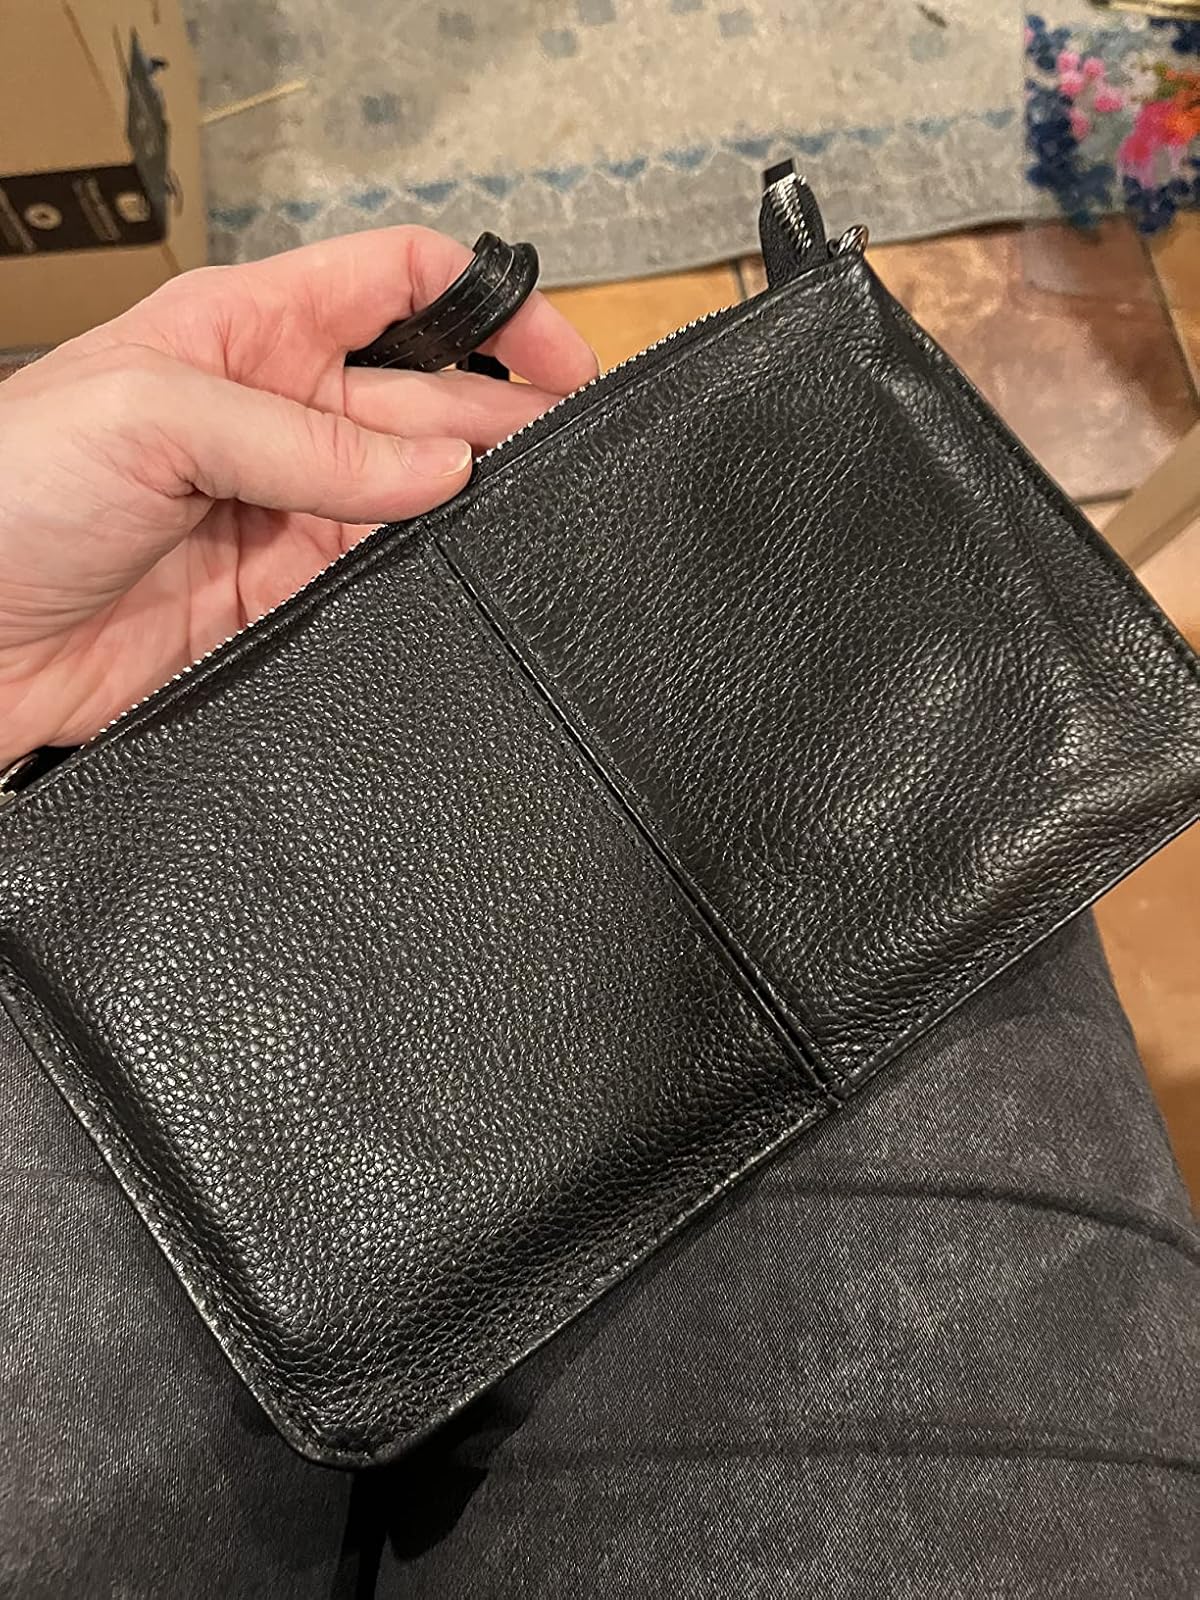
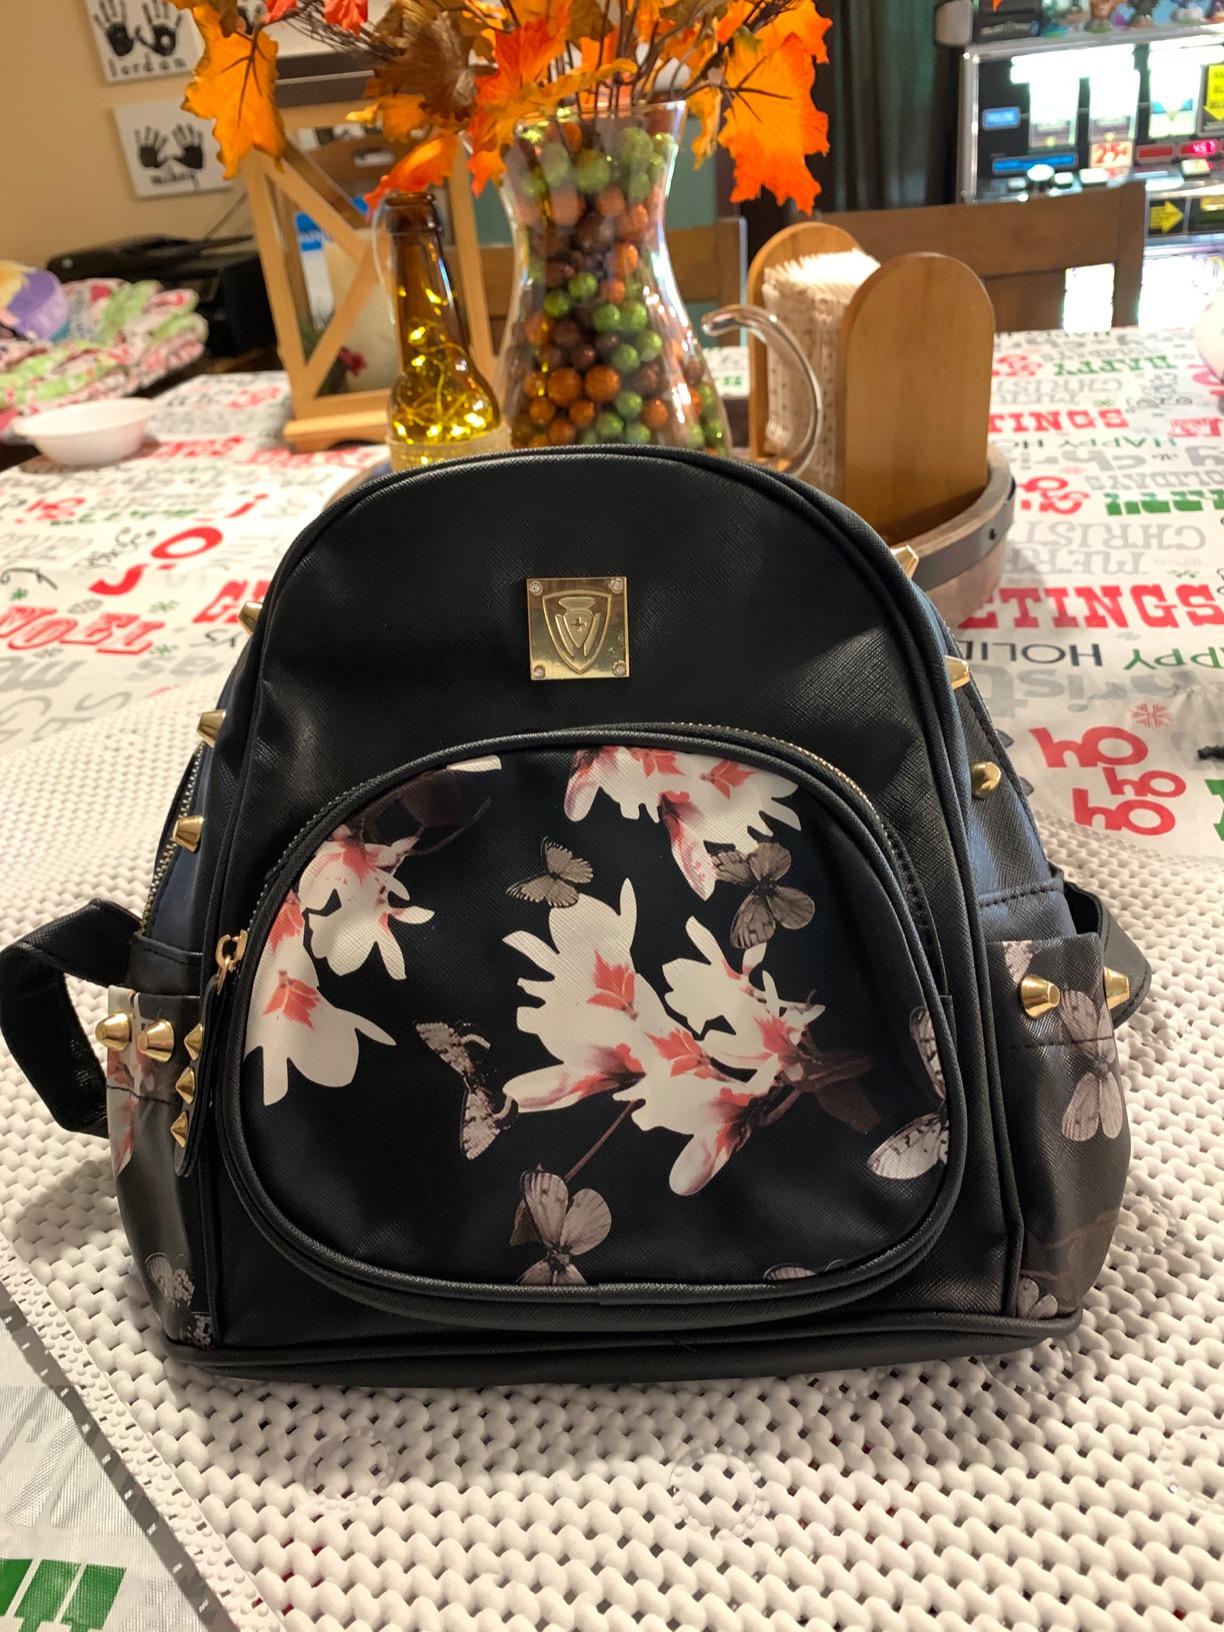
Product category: accessories_handbag
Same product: no